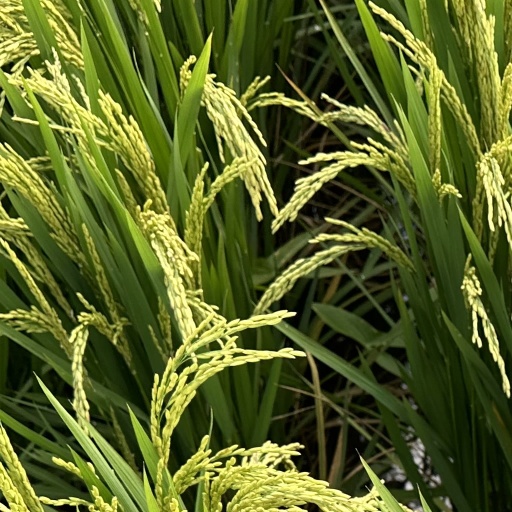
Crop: rice